Matthias Zollner

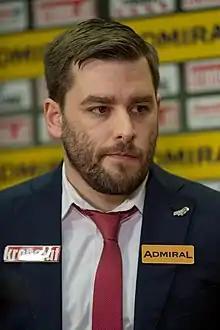
Zollner as the Austrian national team coach in 2017

Matthias Zollner (born 9 May 1981) is a German professional basketball coach who most recently served as head coach of Alba Fehérvár.